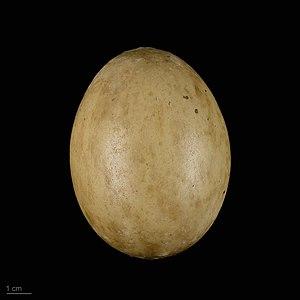
L'Outarde arabe est une espèce d'oiseaux appartenant à la famille des Otididae.